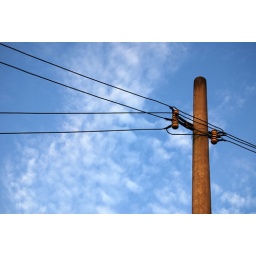
The pole in front of my house hehe